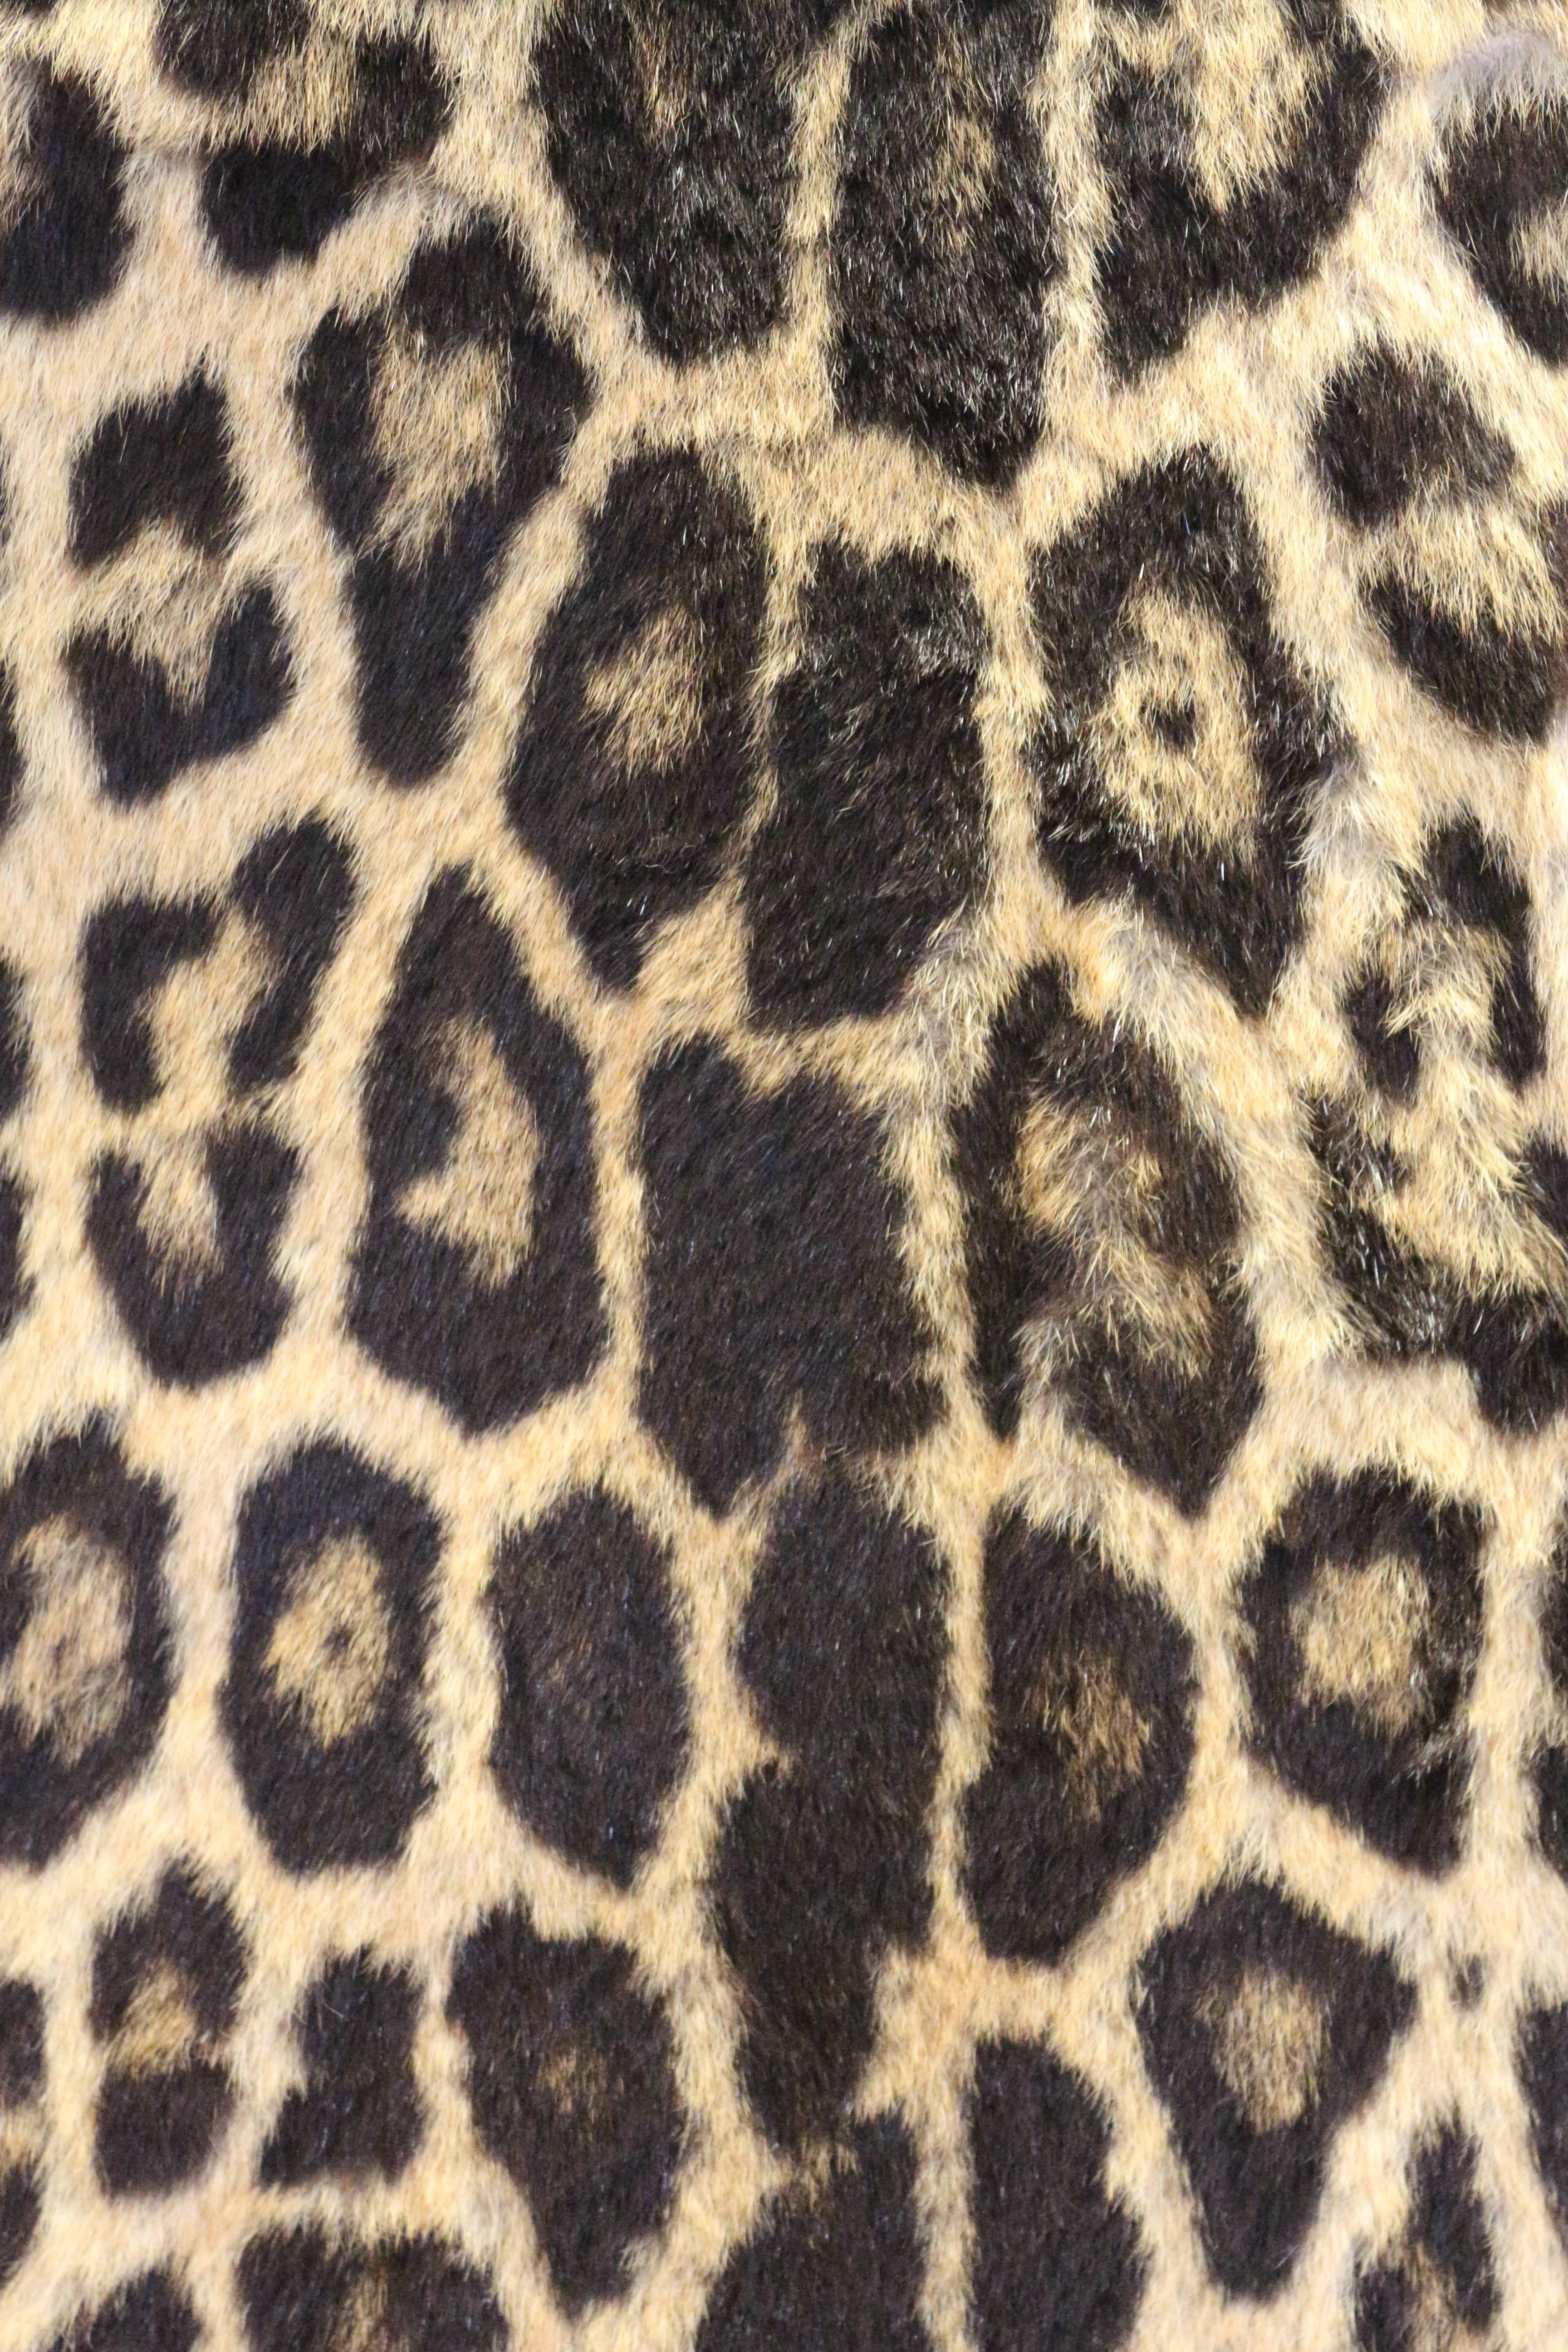
wildlife, zoo, fur, africa, brown, mammal, cream, leopard, back, vertebrate, jaguar, dots, safari, bold, big cats, taupe, leopard print, leopard skin, neck fur, cat like mammal